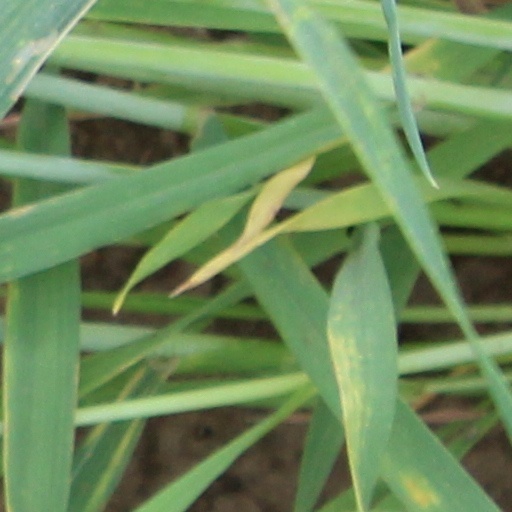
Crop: wheat